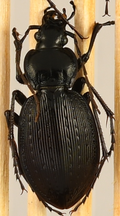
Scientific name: Carabus goryi
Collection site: Mountain Lake Biological Station NEON (MLBS), plot MLBS_009